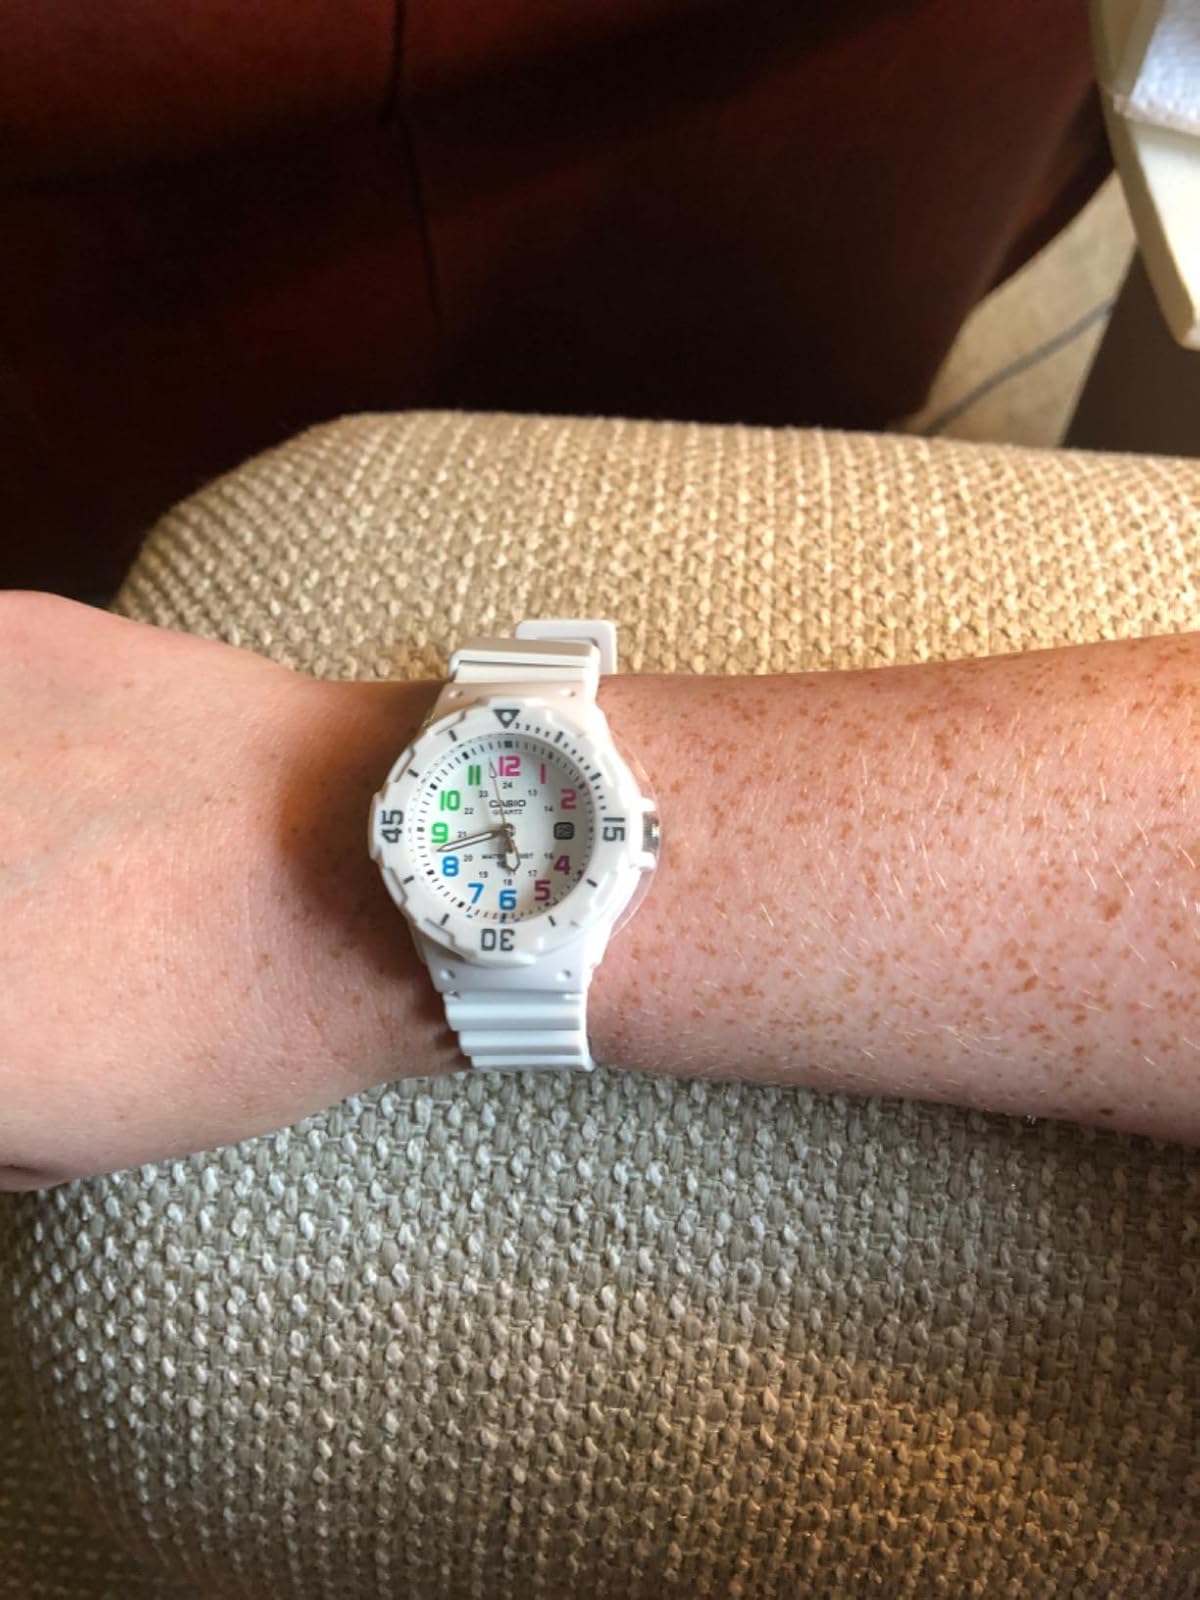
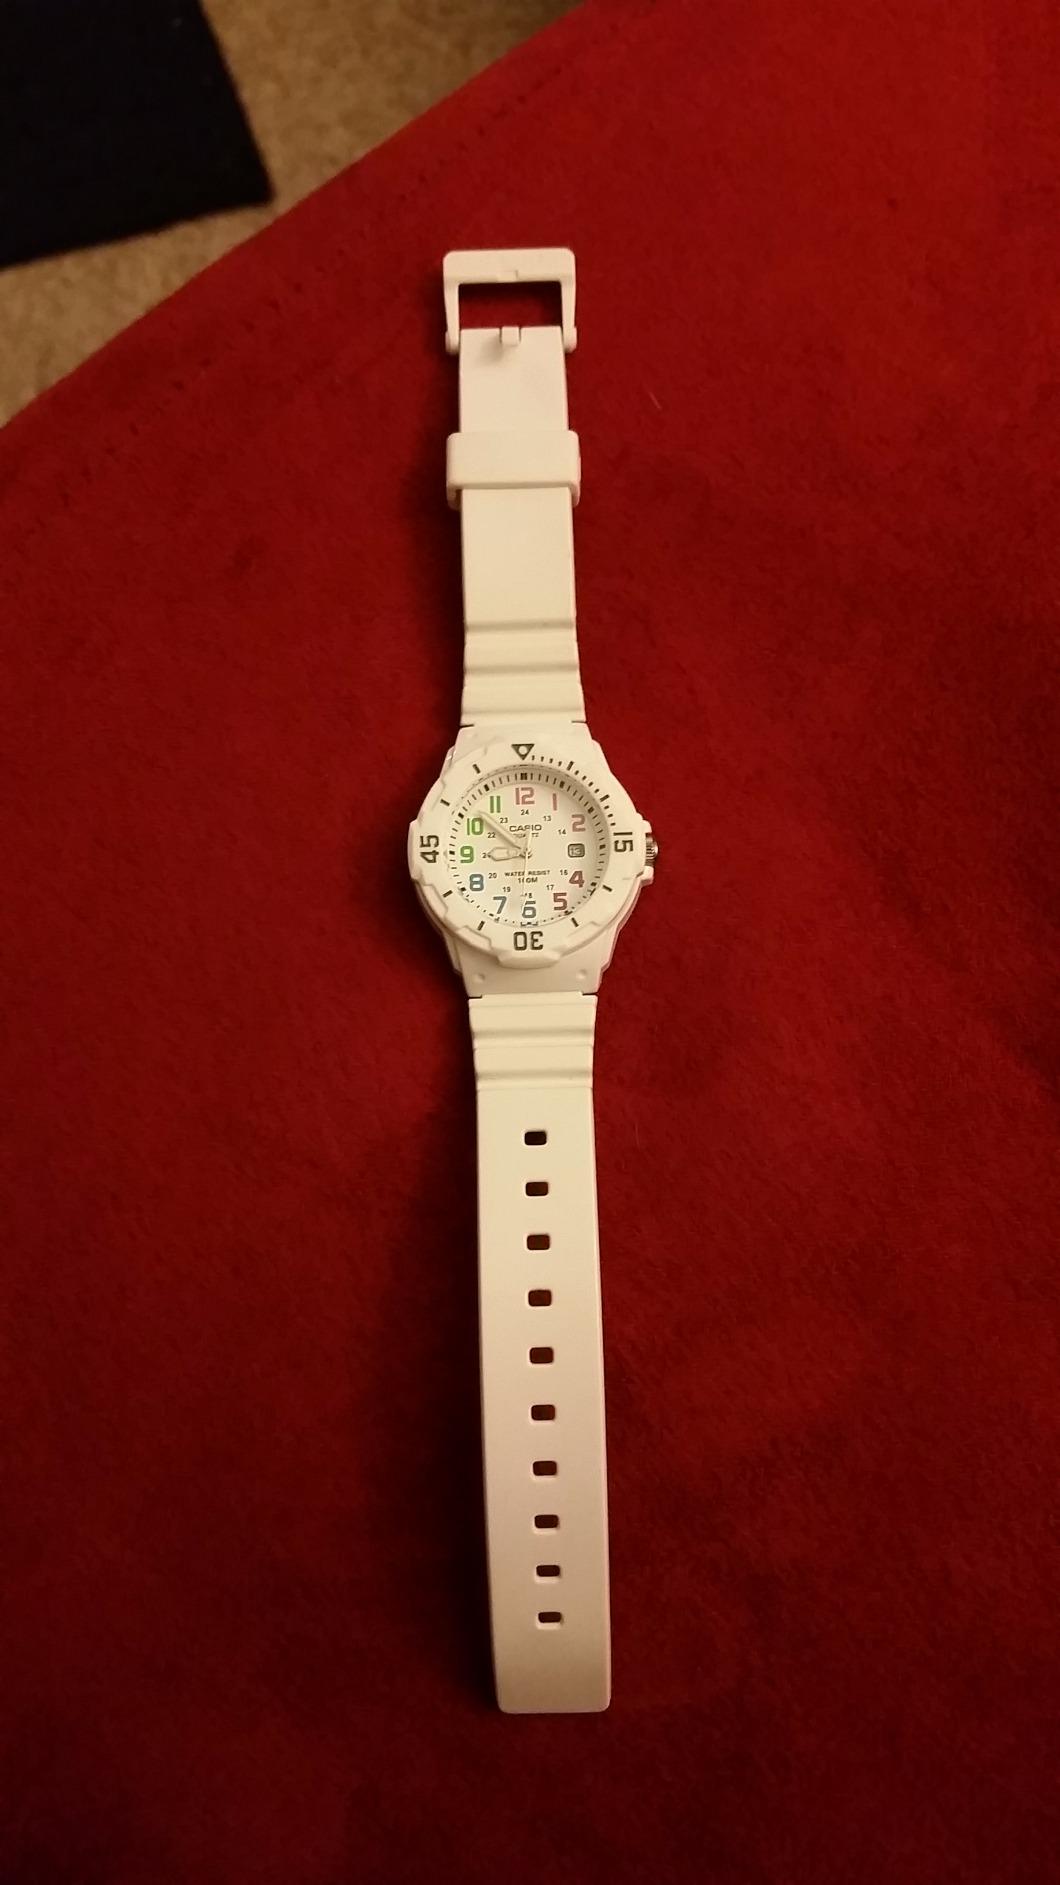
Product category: accessories_watch
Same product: yes